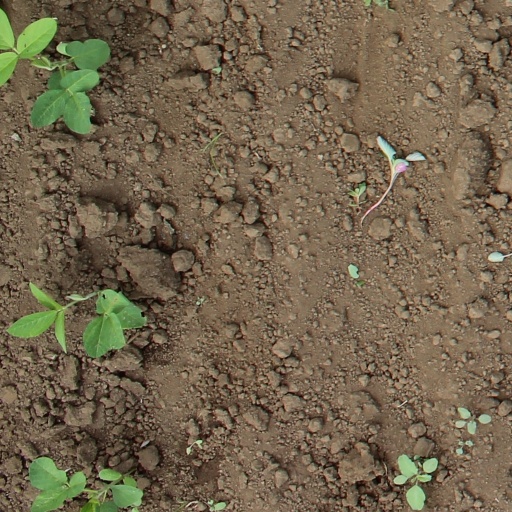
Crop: soybean